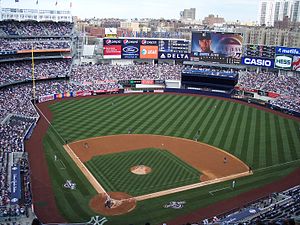
Yankee Stadium
Yankee Stadium indvendig
Yankee Stadium er hjemmebanen for baseballholdet New York Yankees. Stadionet ligger på East 161st Street and River Avenue i The Bronx i New York. Stadionet åbnede den 16. april 2009, og erstattede det tidligere stadion fra 1923 med samme navn beliggende umiddelbart overfor.